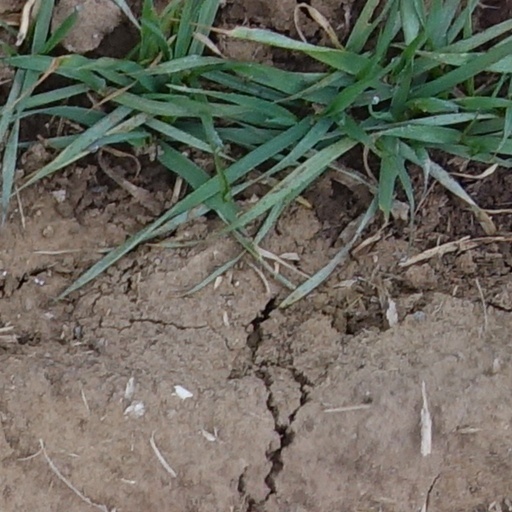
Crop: wheat